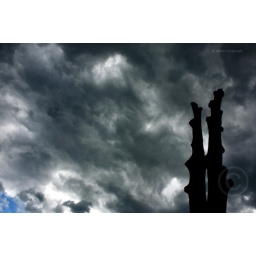
ominous clouds gather behind the silhouette of a dead tree in Greenwich park, London.